Water pollution

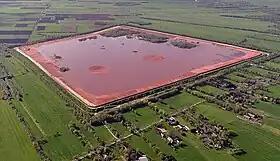
Bauxite residue is an industrial waste that is dangerously alkaline and can lead to water pollution if not managed appropriately (photo from Stade, Germany).

Bacteria, viruses, protozoans and parasitic worms are examples of pathogens that can be found in wastewater. In practice, indicator organisms are used to investigate pathogenic pollution of water because the detection of pathogenic organisms in water sample is difficult and costly, because of their low concentrations. The indicators (bacterial indicator) of fecal contamination of water samples most commonly used are total coliforms (TC) or fecal coliforms (FC), the latter also referred to as thermotolerant coliforms, such as "Escherichia coli".